Seventy-fourth session of the United Nations General Assembly

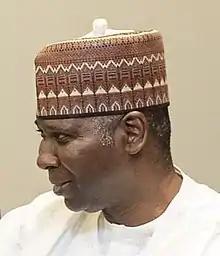
President of the 74th General Assembly Tijjani Muhammad-Bande

The Seventy-fourth session of the United Nations General Assembly was the session of the United Nations General Assembly which was opened on 17 of September 2019 until 16 September 2020.